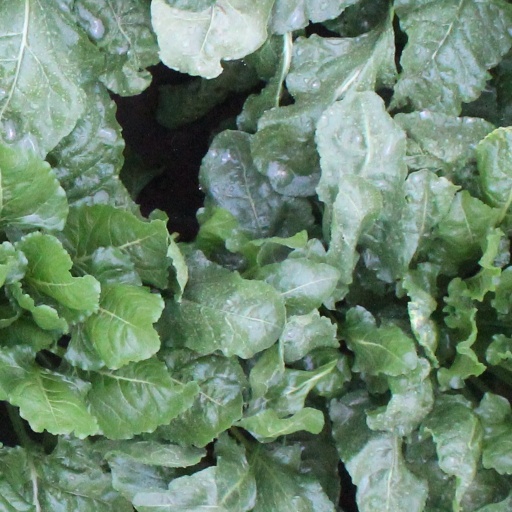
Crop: sugar beet